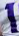
Number: 1